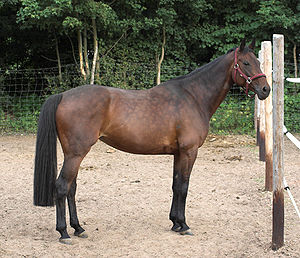
Oldenborger
En 10-årig Oldenborger- hoppe
Oldenborgeren er en hesterace, der stammer fra området Oldenborg i Tyskland. Det er en koldblodshest, der har været anvendt som trækhest, men den er med tiden blevet en populær ridehest. Oldenborgeren er en meget godmodig, venlig, frisk og arbejdsom hest. I dag er der engelsk fuldblod (XX) i mange oldenborgeres slægtslinjer. Denne blanding giver en optimal ride- og sportshest med energien og letheden fra det engelske fuldblod og godmodigheden og arbejdsomheden fra oldenborgeren. Mange topdressurheste - som Lis Hartels Jubilee - er krydsninger af fuldblod og oldenborger.